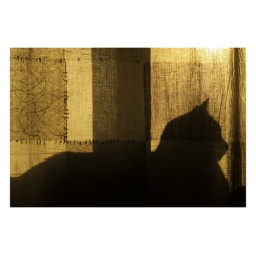
... one day out cat was sunbathing in front of the curtain